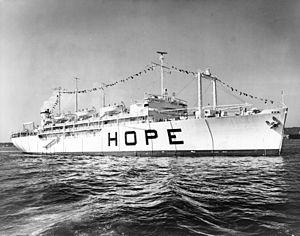
Project Hope est un film documentaire américain réalisé par Frank P. Bibas et sorti en 1961.